John Tarr House

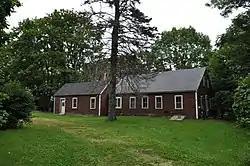
View of the house's rear

The John Tarr House is an historic house at 29 Ferry Lane in Biddeford, Maine. Built about 1730, it is one of the oldest houses in the state of Maine, with a well-preserved interior that has unusual features. The house was listed on the National Register of Historic Places in 1980.